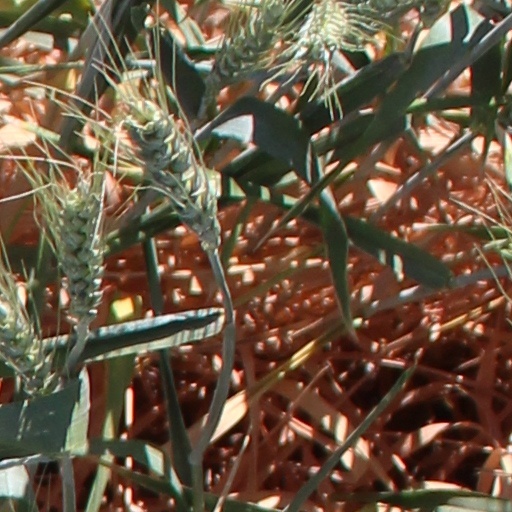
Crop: wheat